Wilkinson-Keele House

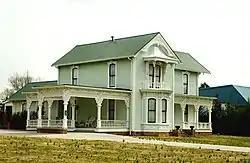
The house in 2014

The Wilkinson-Keele House is a historic house in Manchester, Tennessee. It was built in 1888 by J. G. Wilkinson, the president of the Bank of Manchester, and designed in the Queen Anne architectural style. It was purchased by Judge Robert Keele in 1937. It has been listed on the National Register of Historic Places since November 15, 2006.